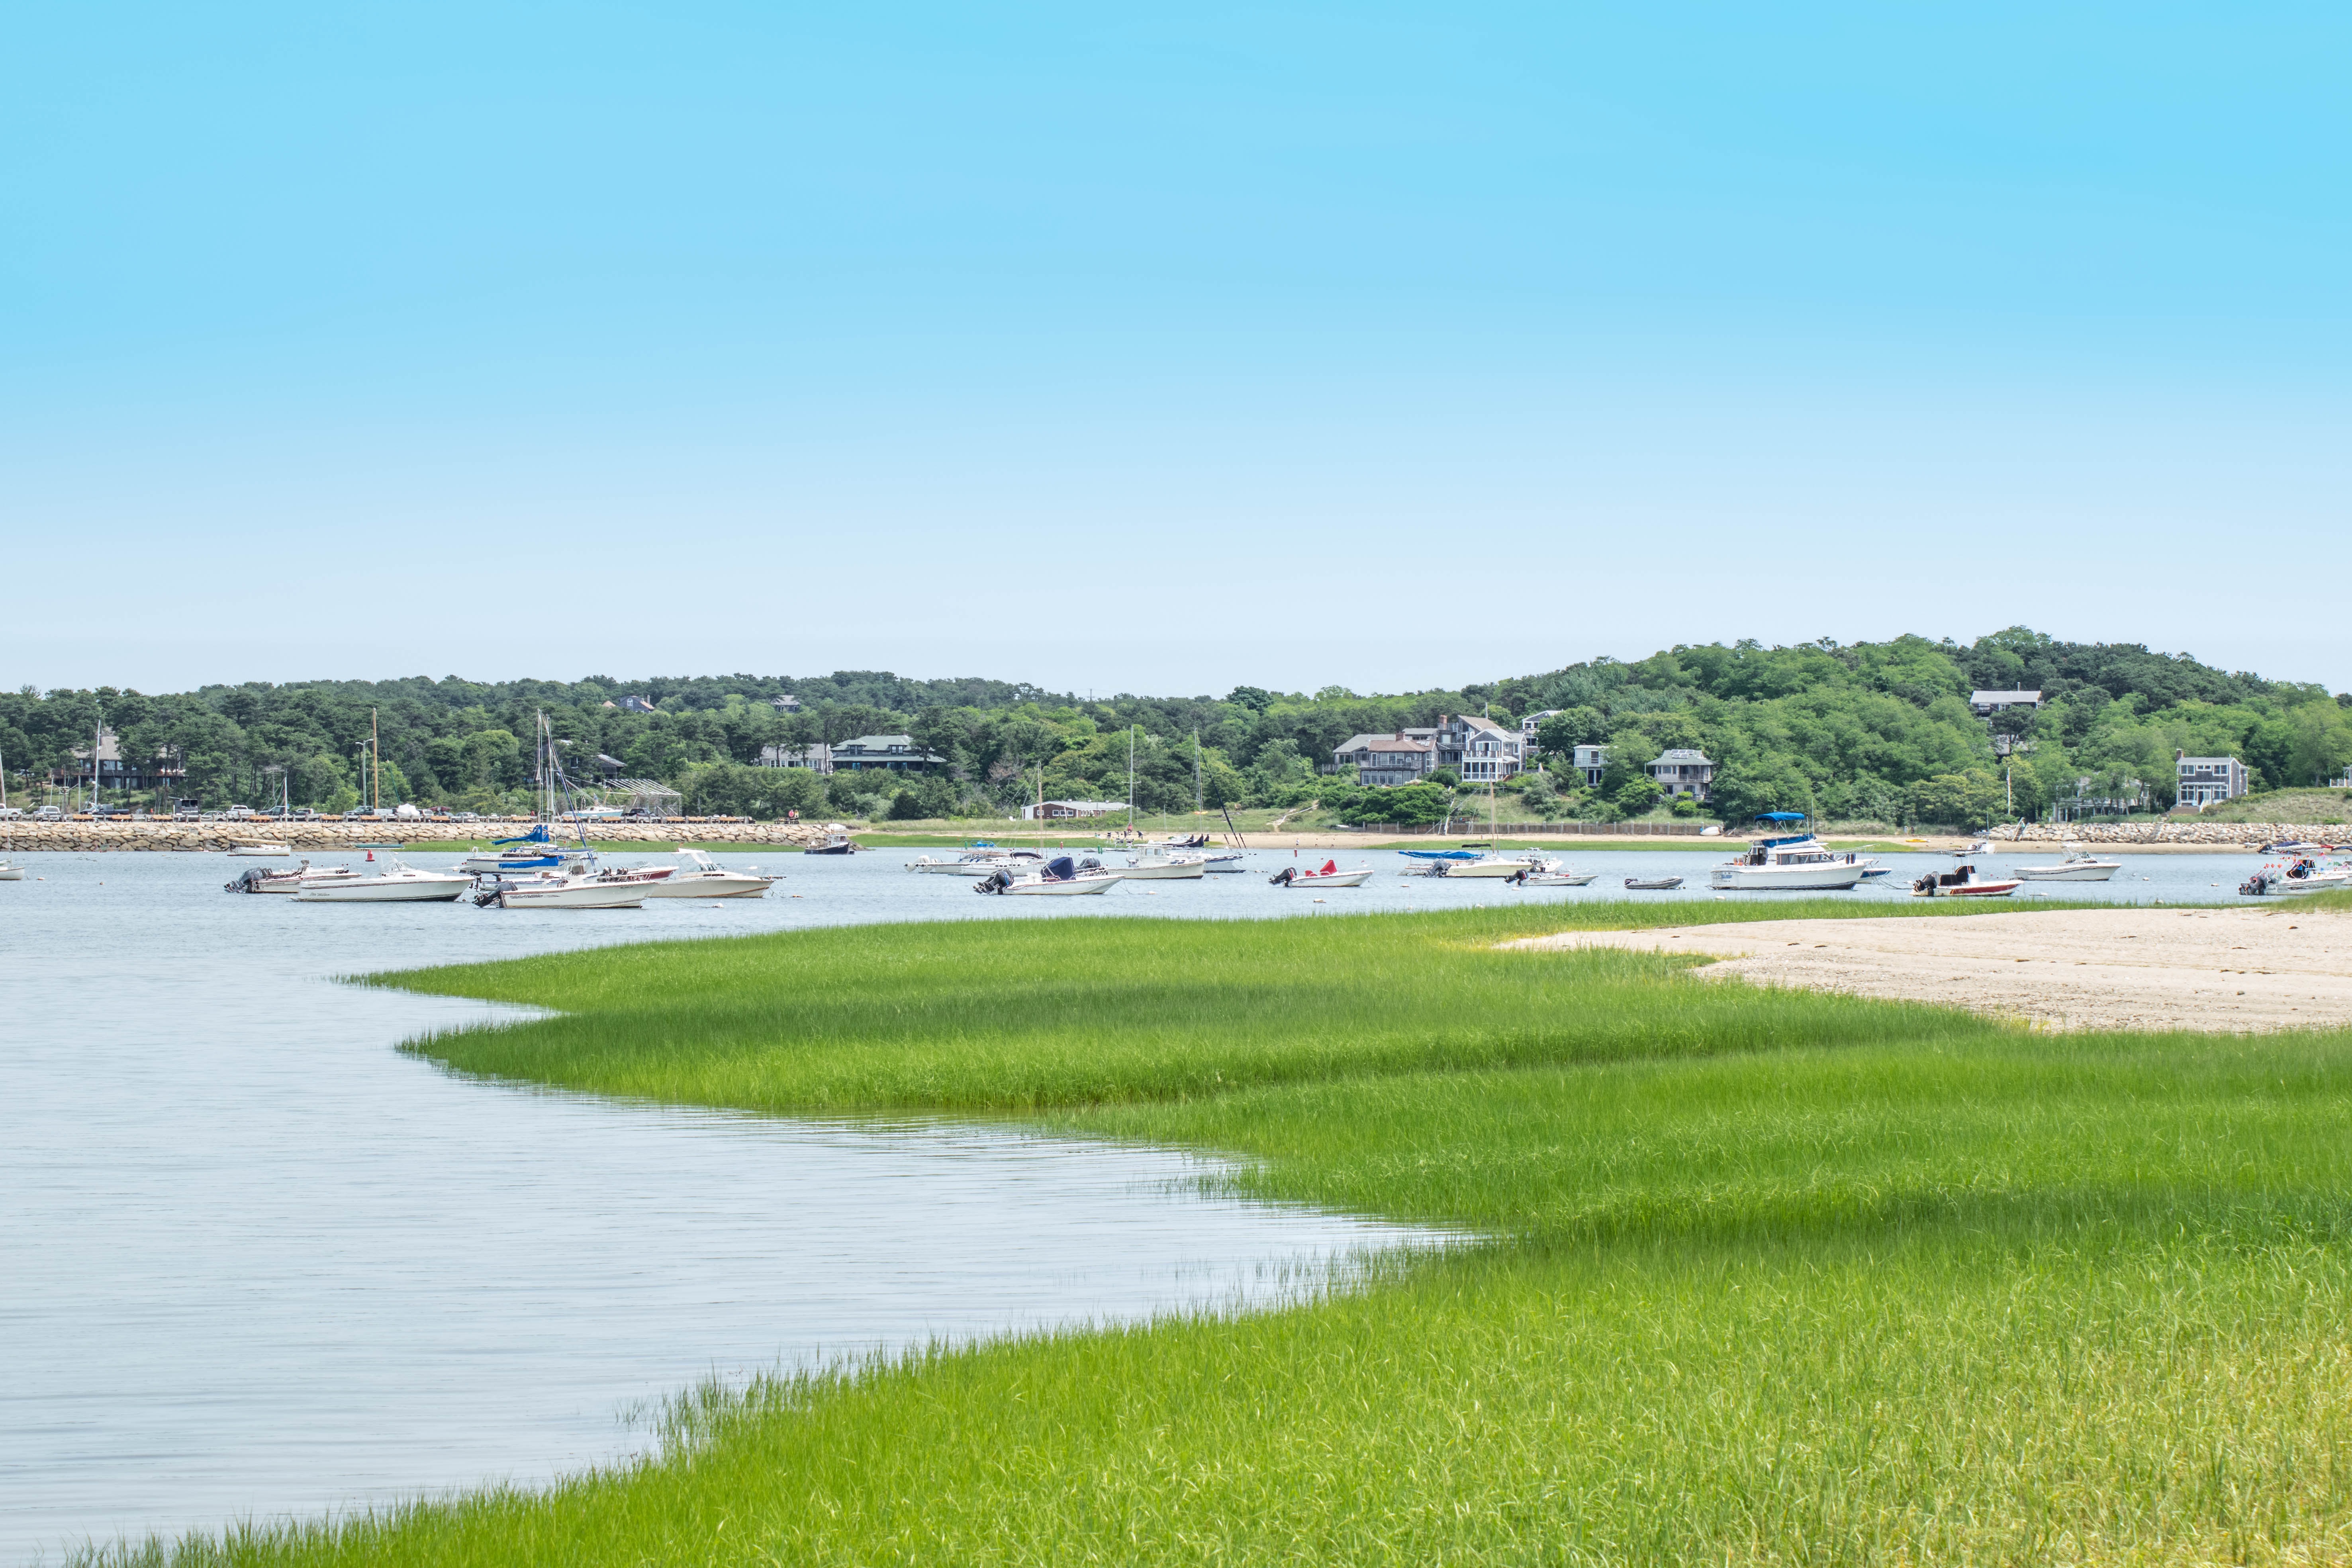
beach, sea, coast, marsh, shore, bay, reservoir, waterway, plain, wetland, ecosystem, estuary, sport venue